Anthro (comics)

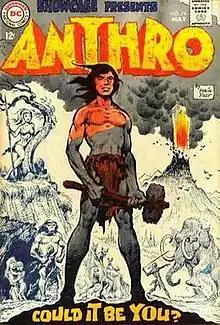
Anthro on the cover of "Showcase" #74, art by Howard Post.

Anthro is a fictional superhero character published by DC Comics, presented as the "first boy", a caveman born to Neanderthal parents. Anthro was created by cartoonist Howard Post. He first appeared in "Showcase" #74 (March 1968).